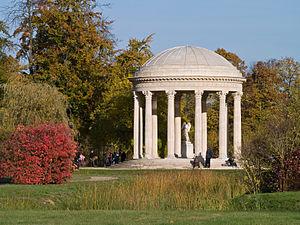
Le Temple de l’Amour, érigé par Richard Mique en 1778 dans le jardin anglais du Petit Trianon à Versailles, France.
Versailles est une commune française, chef-lieu du département des Yvelines dans la région Île-de-France, mondialement connue pour son château ainsi que pour ses jardins, sites classés sous l’égide de l'UNESCO dans la liste du patrimoine mondial de l’humanité. D'après le recensement de 2015, la population de la ville est de 85 771 habitants.
Le Petit Trianon est un domaine du parc du château de Versailles, dans les Yvelines, en France, comportant un château entouré de jardins de styles variés.
Richard Mique, devenu seigneur d'Heillecourt, est un architecte français, né à Nancy le 18 septembre 1728 et guillotiné le 9 juillet 1794 à Paris.